Athens International Airport

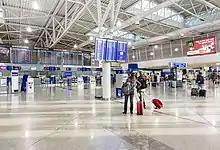
Check-in area

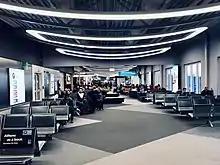
Waiting area

The airport currently has two terminals, the main terminal and the satellite terminal accessible by an underground link from the main terminal.